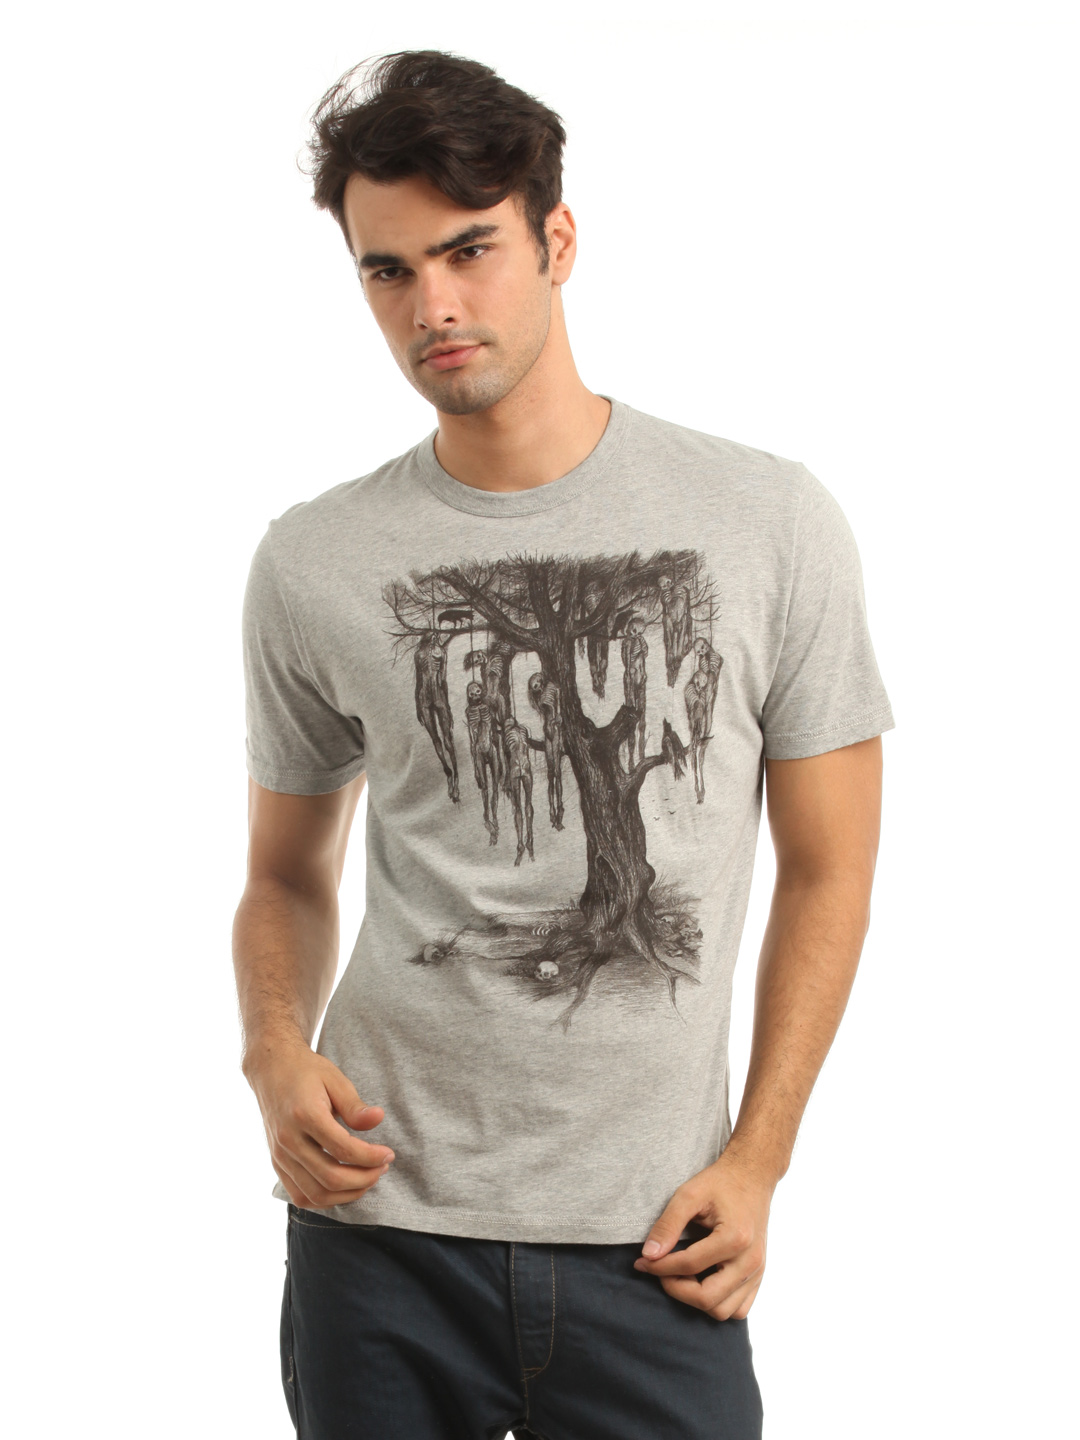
French Connection Men Grey Printed T-shirt
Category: Apparel / Topwear / Tshirts
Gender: Men
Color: Grey Melange
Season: Summer 2012
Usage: Casual